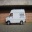
Label: ambulance